Architecture of the medieval cathedrals of England

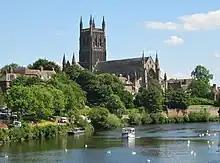
View of the cathedral with a large tower seen across the river.

The plan of Salisbury Cathedral is that most often reproduced in architectural histories for the purpose of comparing English Gothic architecture with that of France, Italy and other countries. It has many features that, on paper at least, are typical. The plan of Worcester Cathedral, for example, closely resembles that of Salisbury. Both have two transepts, a large central tower, a large porch to the north side of the nave, a cloister to the south, off which opens a polygonal chapter house. Internally, there are also strong visual similarities in the simple lancet windows of the east end and the contrasting profusion of Purbeck marble shafts. But the histories of the two buildings are very different. Salisbury Cathedral took 160 years to complete, from its foundations in 1220 to the top of its massive spire in 1380. Worcester took 420 years from its Norman crypt of 1084 to its chapel in memory of Prince Arthur in 1504. The history of Worcester is much more representative of the history of most of England's medieval cathedrals than is that of Salisbury.